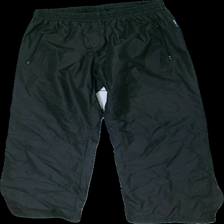
View: front
Type: Outerwear
Category: Unisex
Brand: On The Peak
Colors: Black
Material: 100% polyester
Cut: Regular
Size: L
Season: All
Price range: 50-100
Recommended usage: Reuse